Sydney Goldman

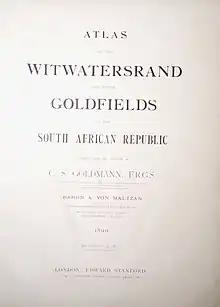
"Atlas of the Witwatersrand and Other Goldfields in the South African Republic" (1899), title page

Goldman was a collector of Pre-Raphaelite Brotherhood art. His pictures were divided between his two sons.